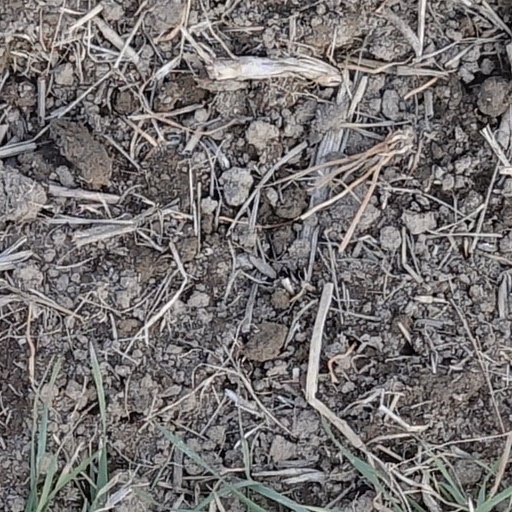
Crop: wheat